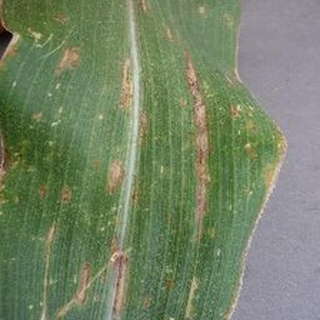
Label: corn_gray_leaf_spot